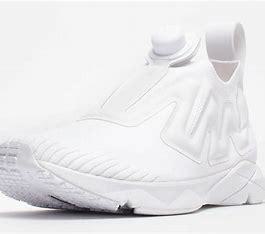
Brand: Reebok
Model: Pump Supreme